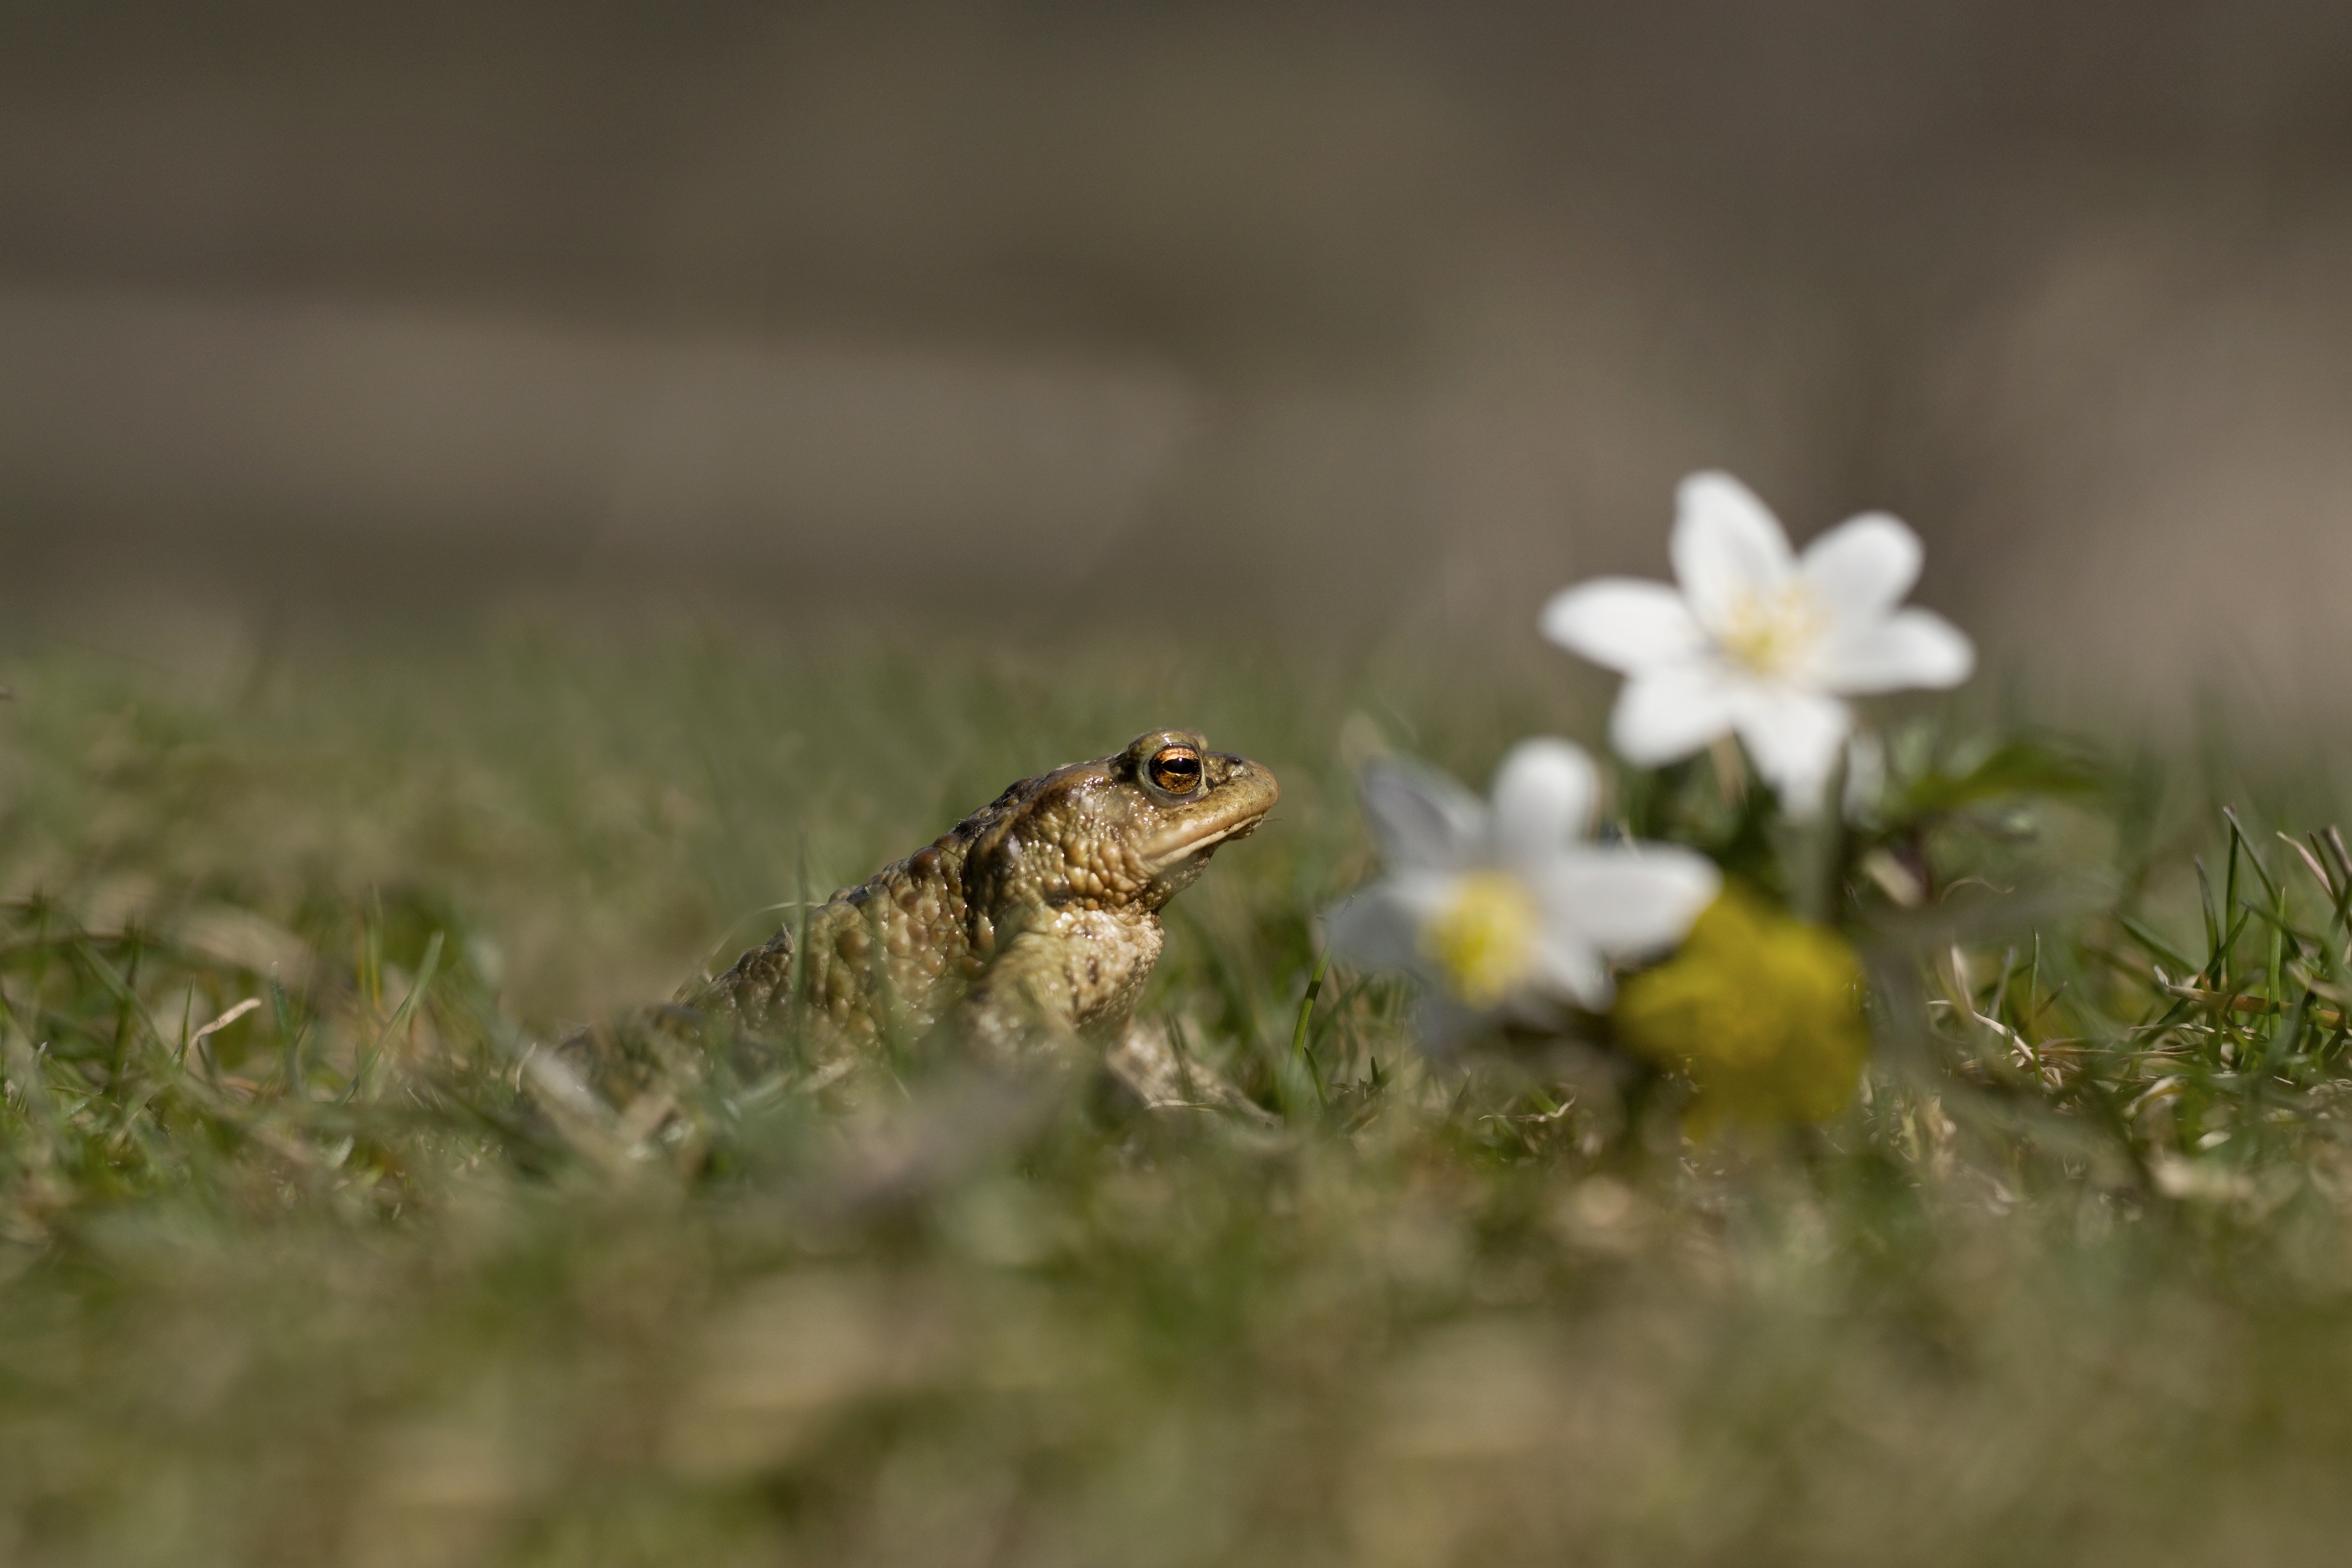
nature, grass, flower, male, wildlife, spring, green, insect, frog, toad, reptile, amphibian, flora, fauna, close up, vertebrate, detailed, anemone, macro photography